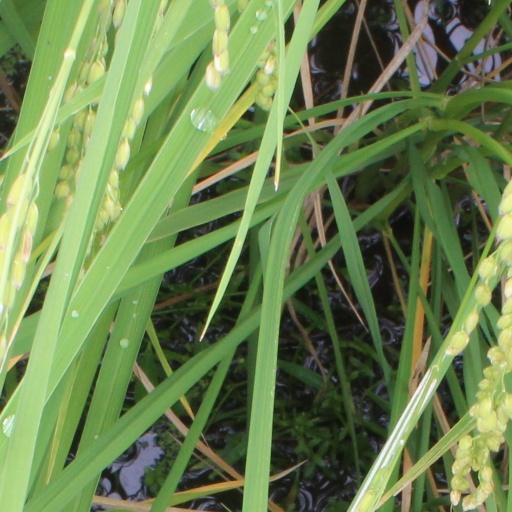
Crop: rice